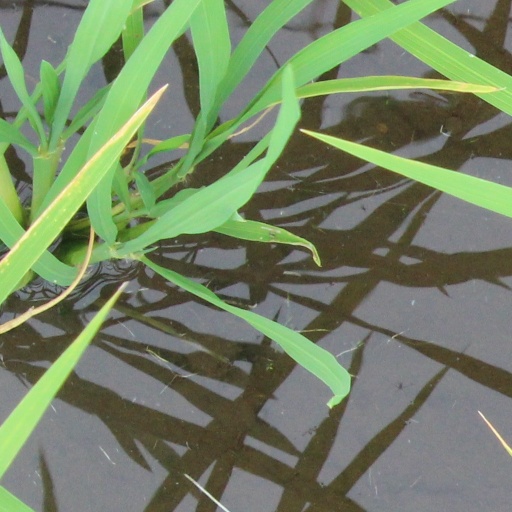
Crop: rice